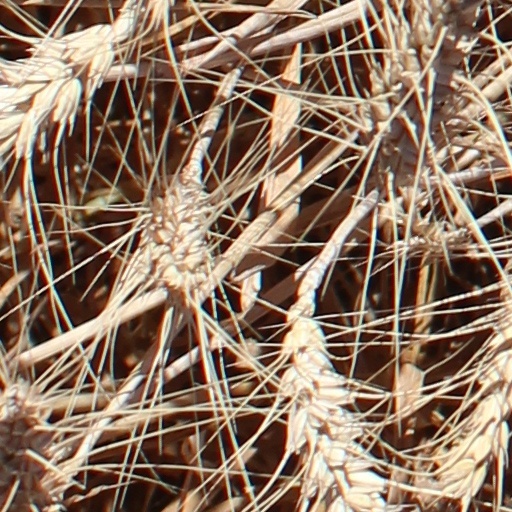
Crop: wheat